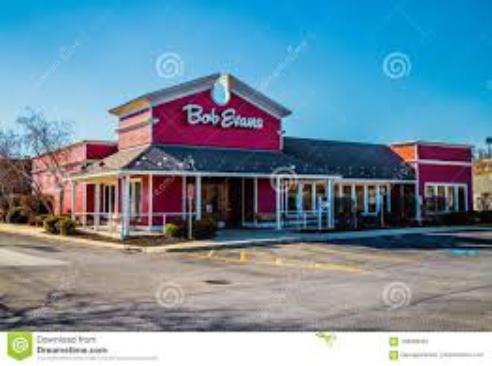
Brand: Bob Evans Restaurants
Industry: Clothes